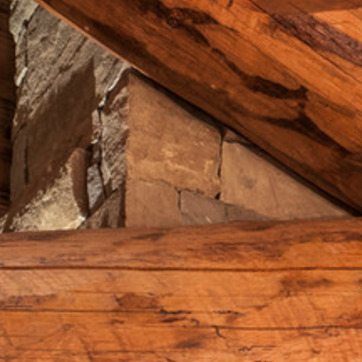
Material: stone